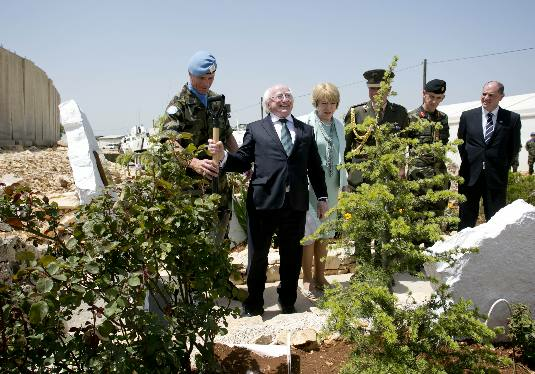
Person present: Yes